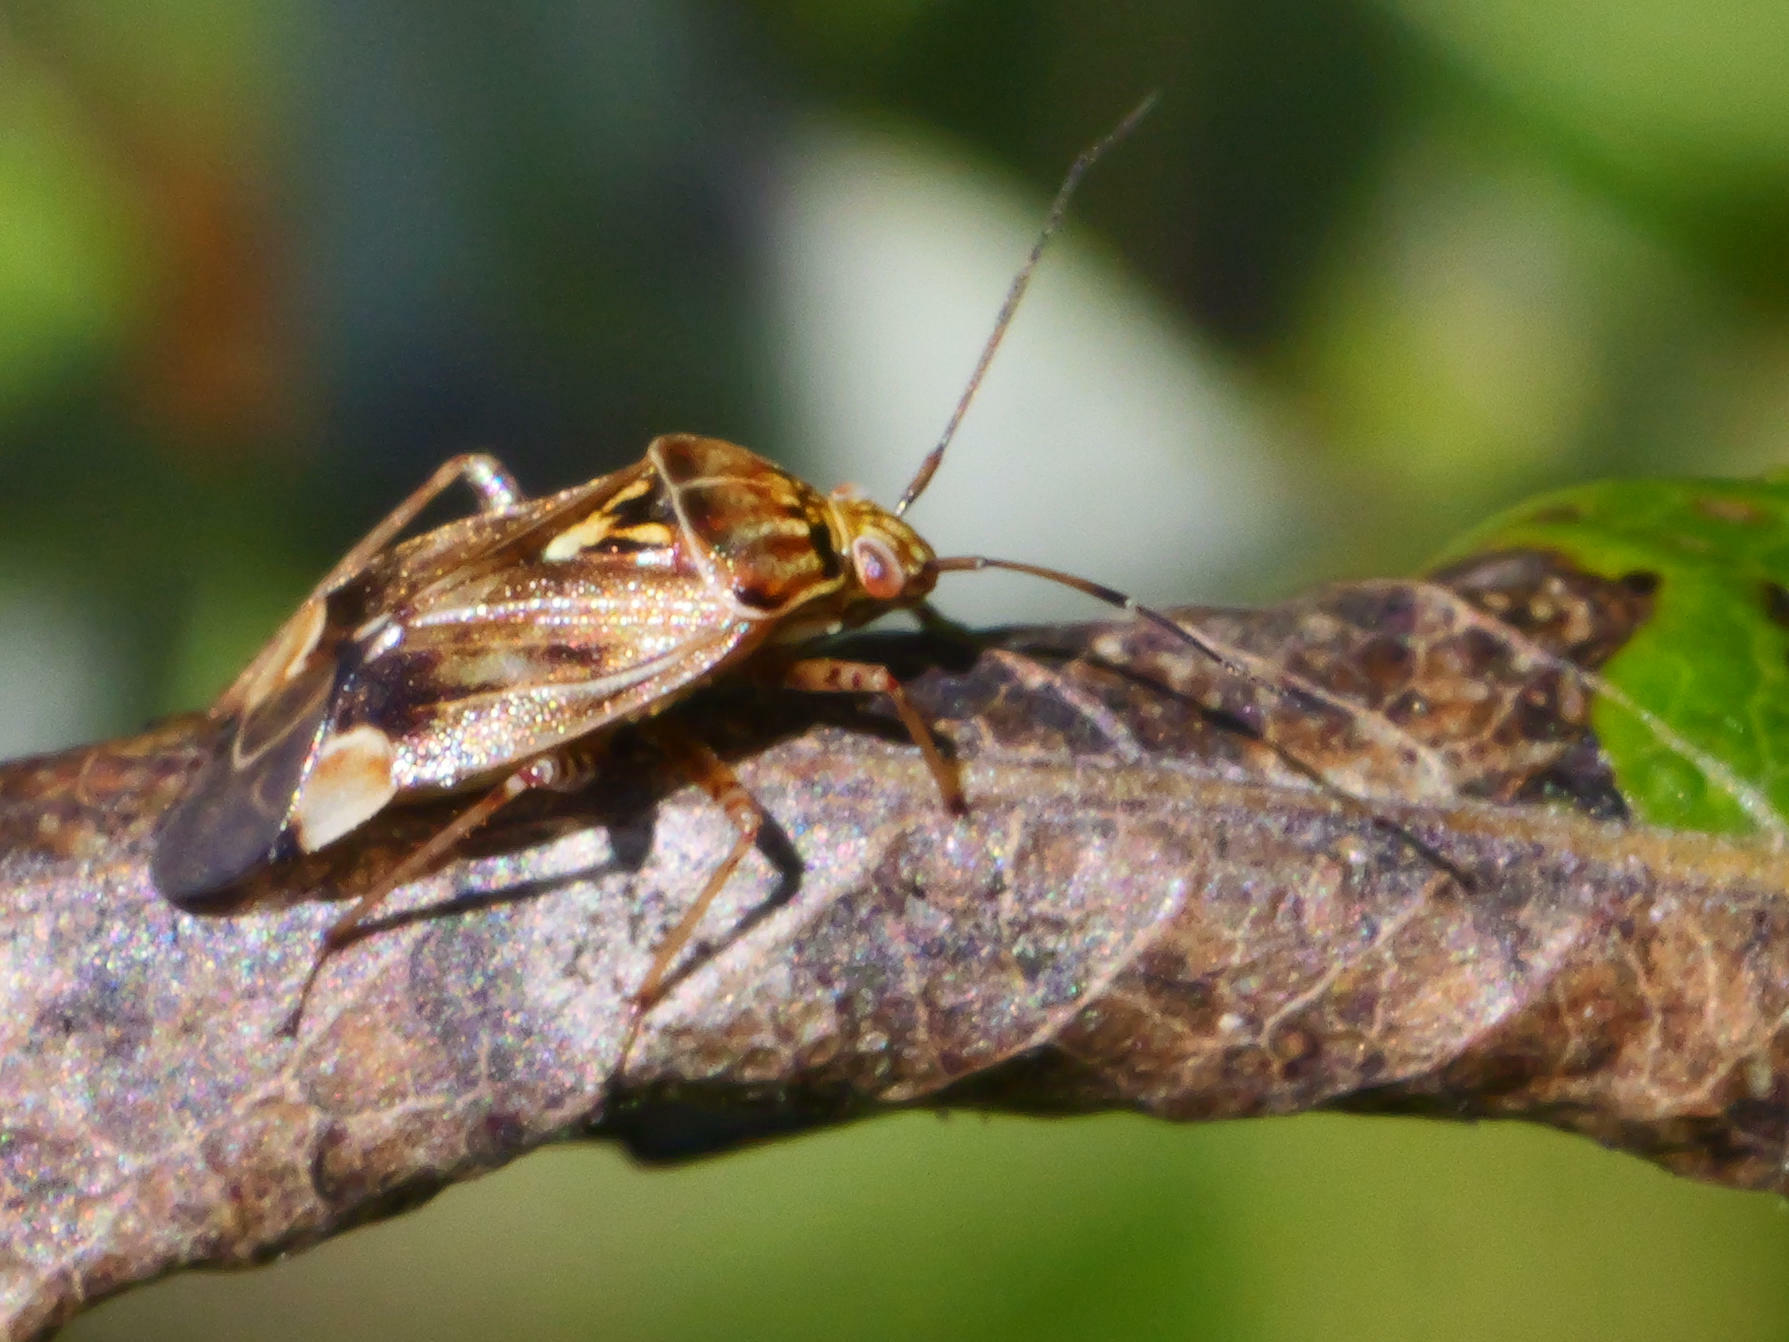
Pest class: lygus_bug